Stan Goosman

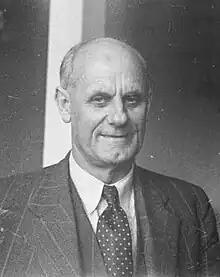
Goosman in 1950

Sir William Stanley Goosman (2 July 1890 – 10 June 1969) was a New Zealand politician of the National Party and a road-haulier and contractor.